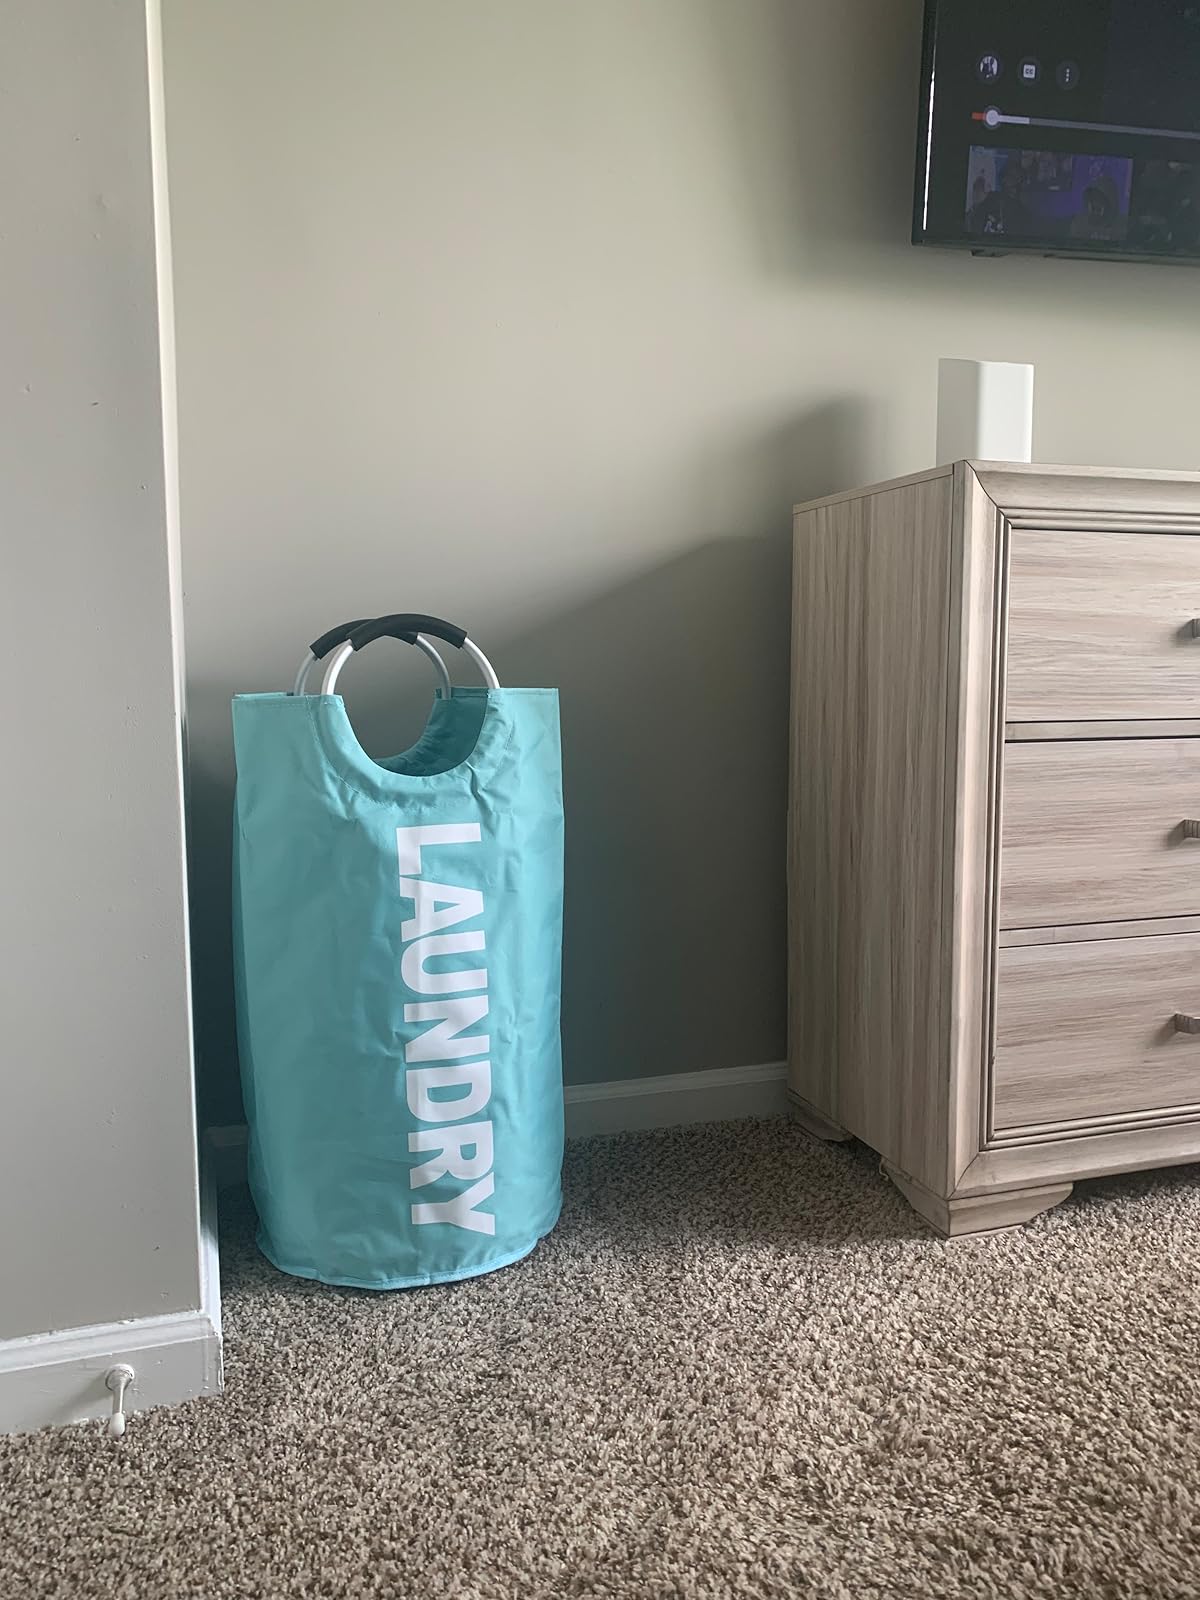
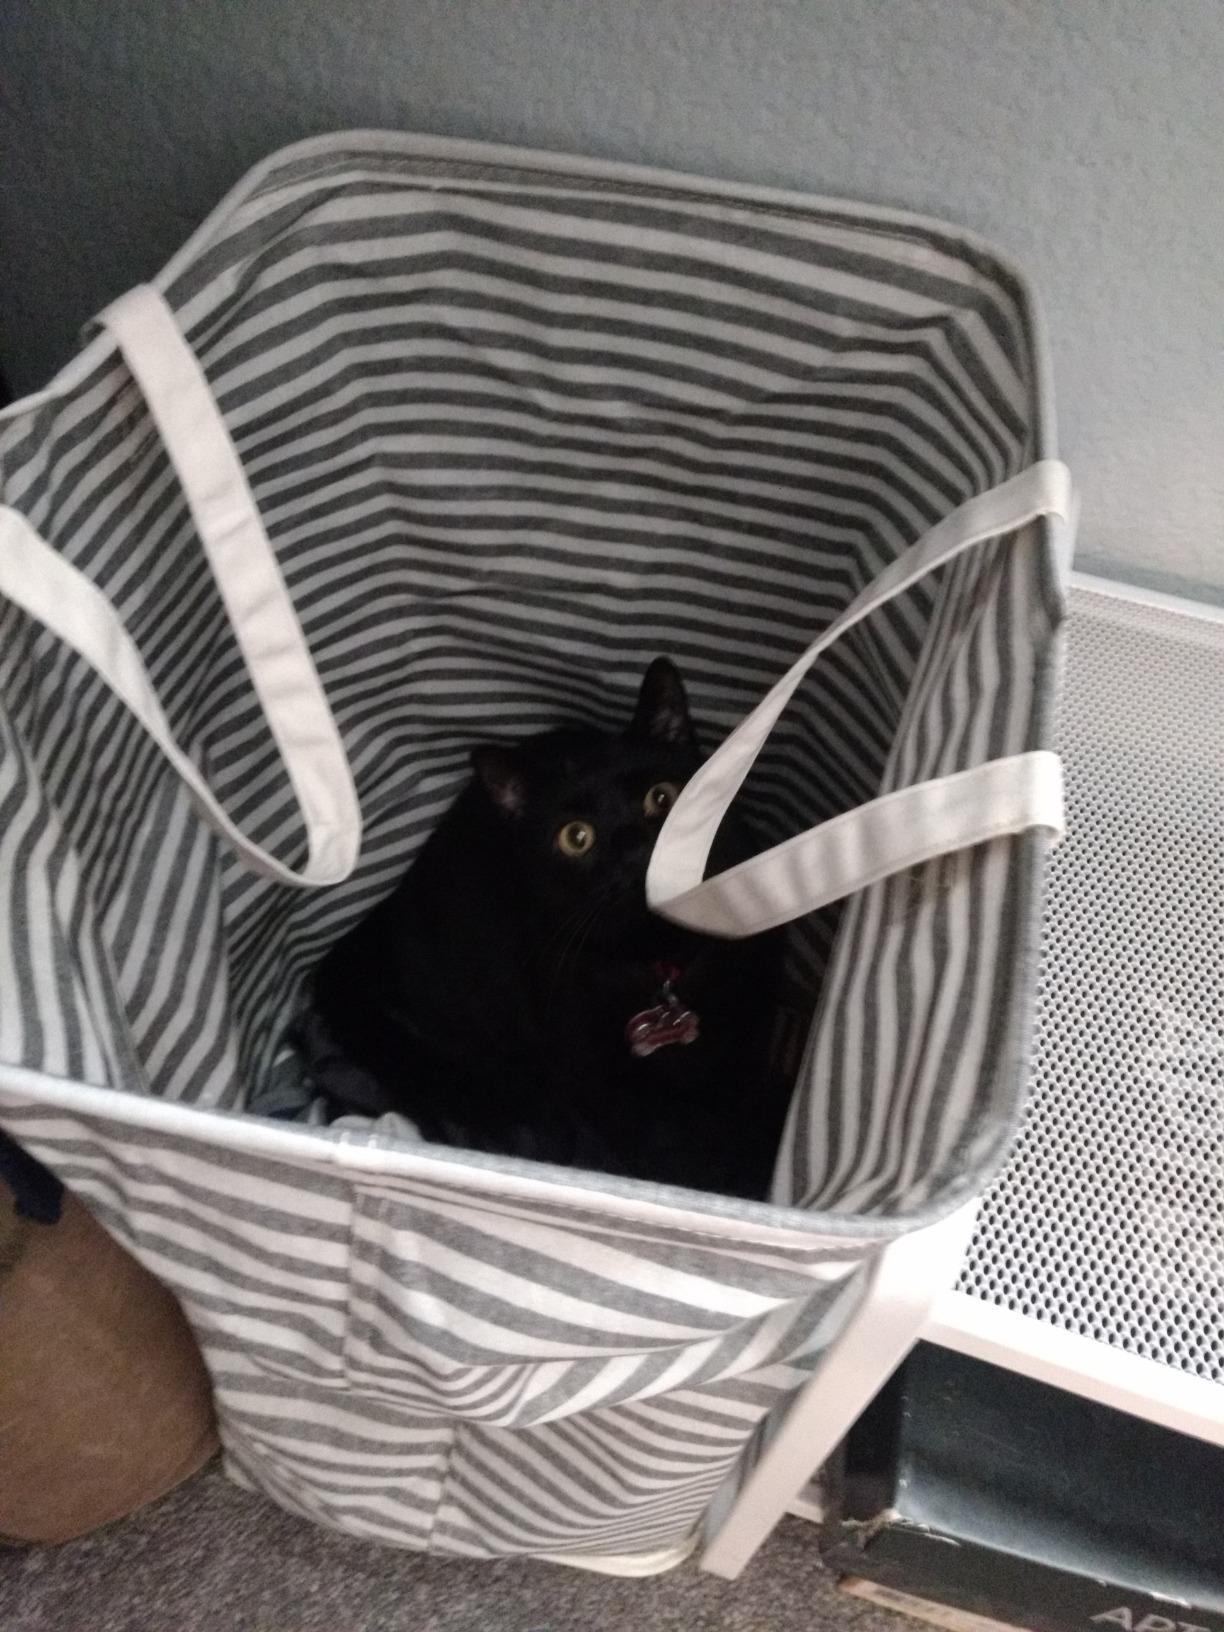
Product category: items_hamper
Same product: no